Phoebe Buffay

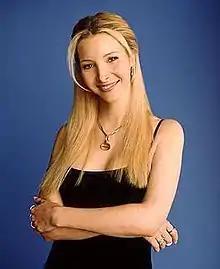
Lisa Kudrow as Phoebe Buffay-Hannigan

Phoebe Buffay-Hannigan is one of the six main characters from the American television sitcom, "Friends". She was created by David Crane and Marta Kauffman and portrayed by actress Lisa Kudrow.